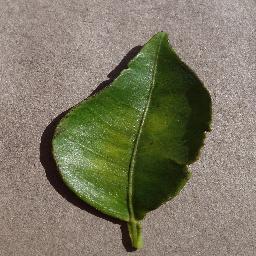
Label: Orange___Haunglongbing_(Citrus_greening)